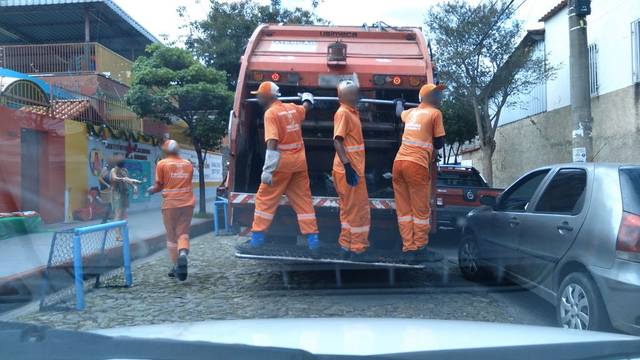
Region: Brazil
Coordinates: -19.879, -43.909